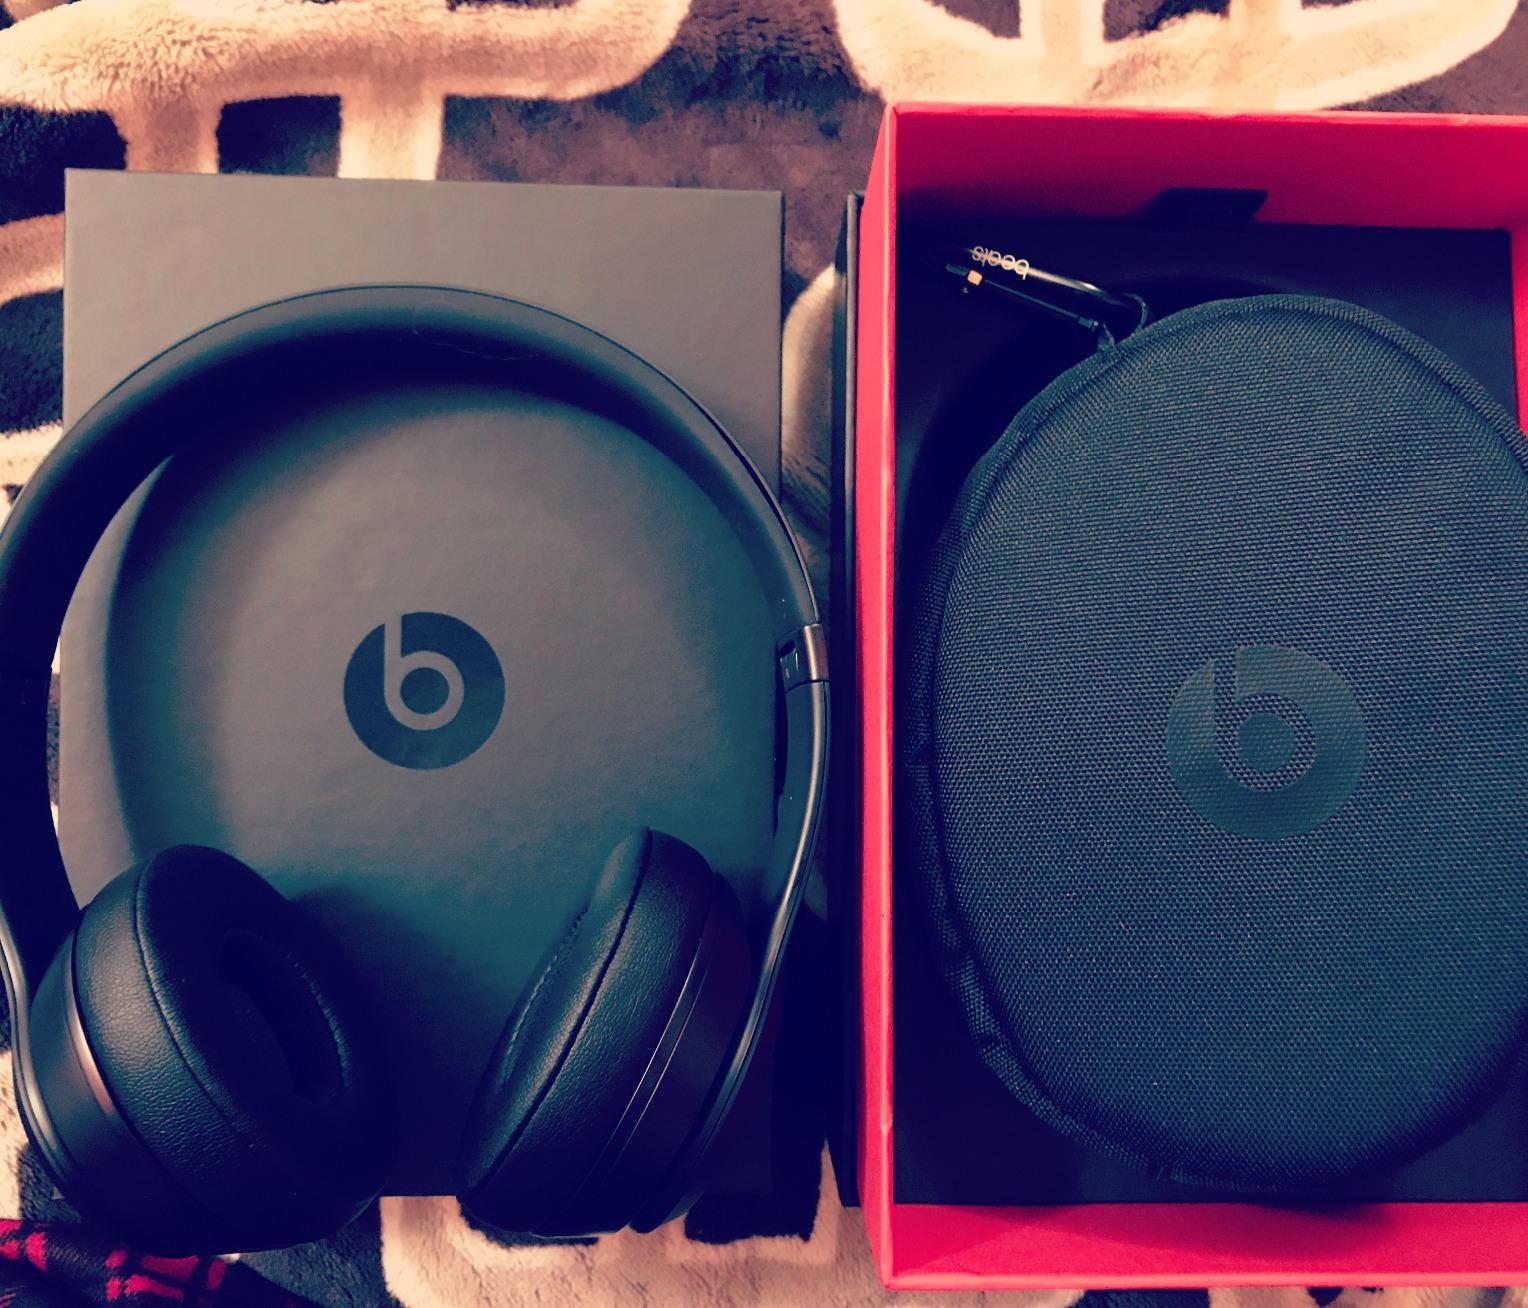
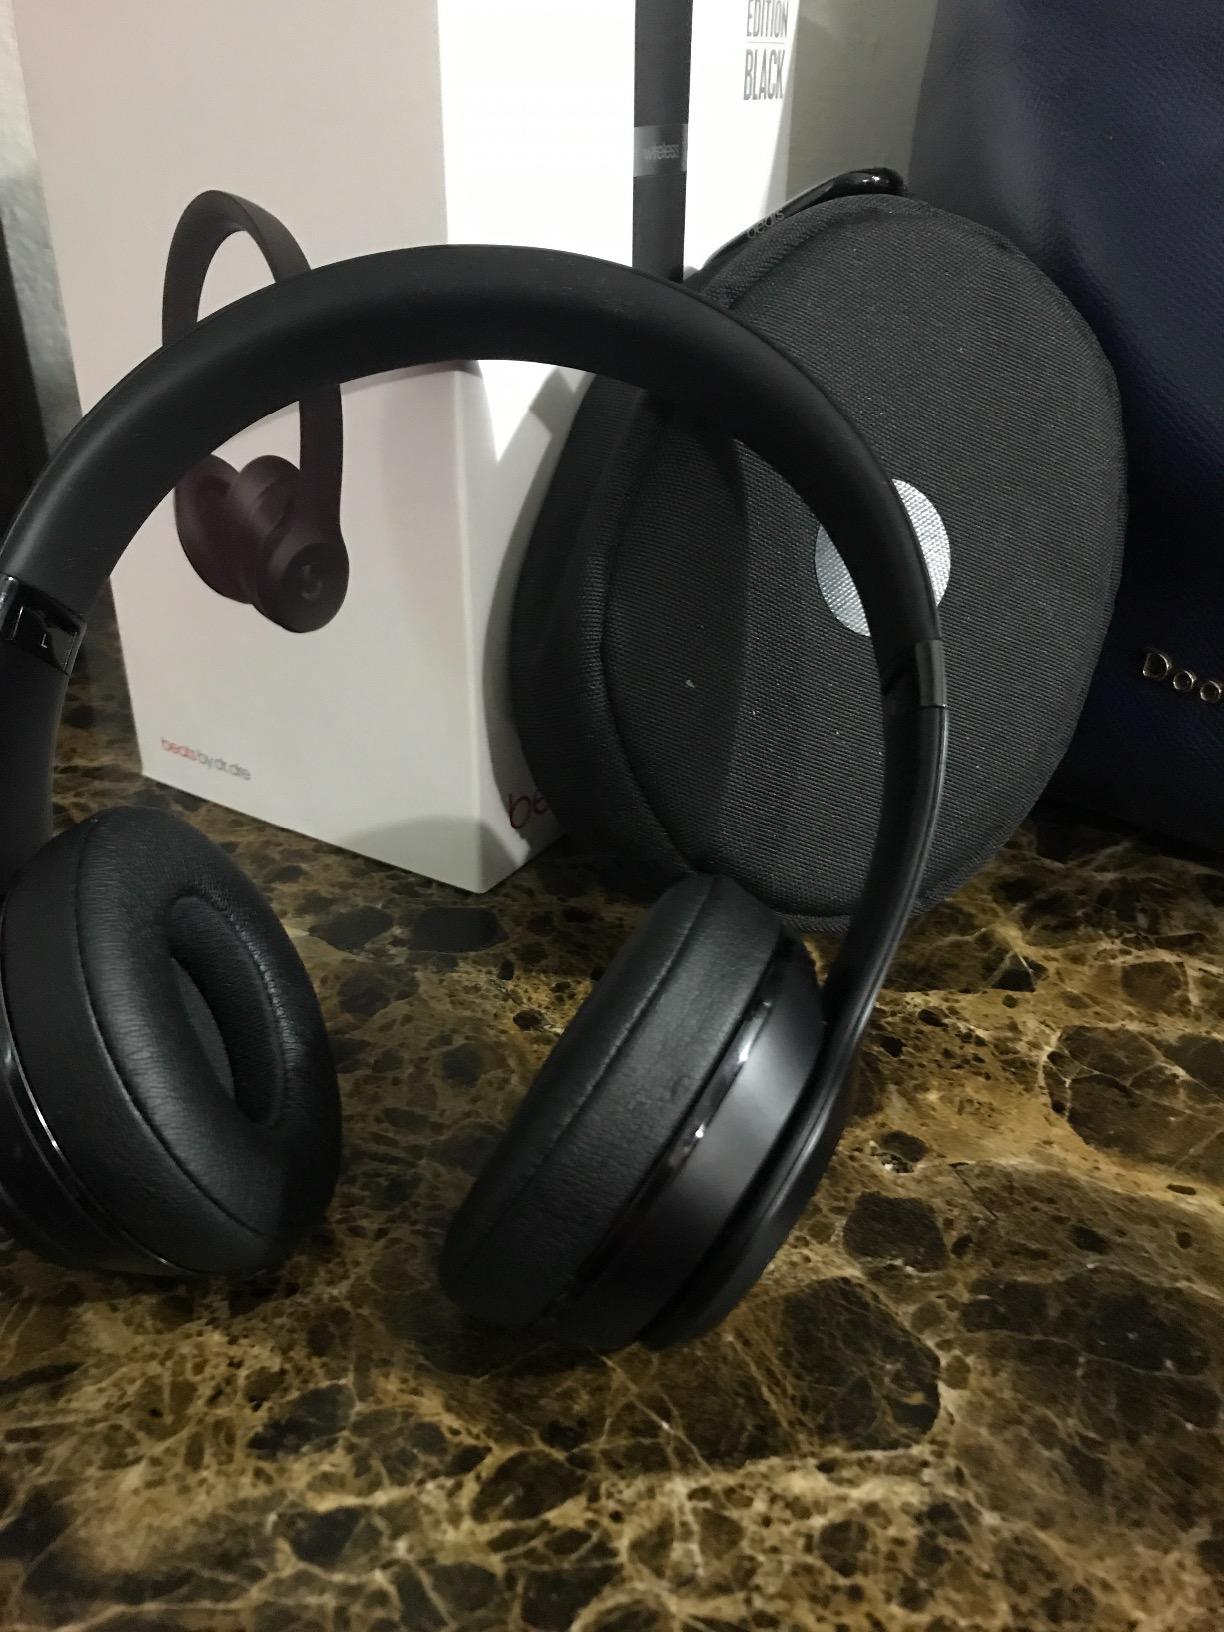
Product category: headphones
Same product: yes